Dazzling Mirage

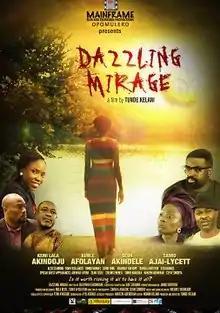
Film poster

Dazzling Mirage is a 2014 Nigerian drama film, produced and directed by Tunde Kelani; it stars Kemi "Lala" Akindoju, Kunle Afolayan, Bimbo Manuel, Yomi Fash Lanso, Taiwo Ajai-Lycett and Seun Akindele. It also features special appearances from Adewale Ayuba, Sean Tizzle, Tunde Babalola and Steve Sodiya. The film is an adaptation of a novel of the same name by Olayinka Abimbola Egbokhare, adapted to screen by Ade Solanke. It tells the story of a young sickle-cell patient and the various social and emotional challenges she is faced with.